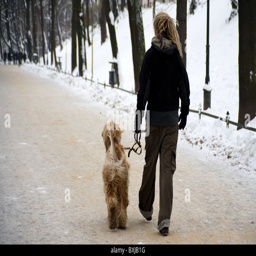
a man walking his dog in snowy conditions